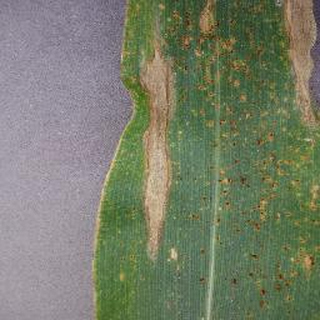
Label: corn_northern_leaf_blight